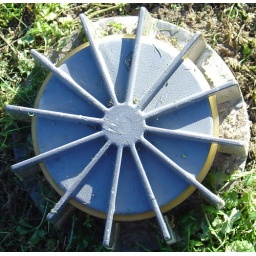
lamp in grass